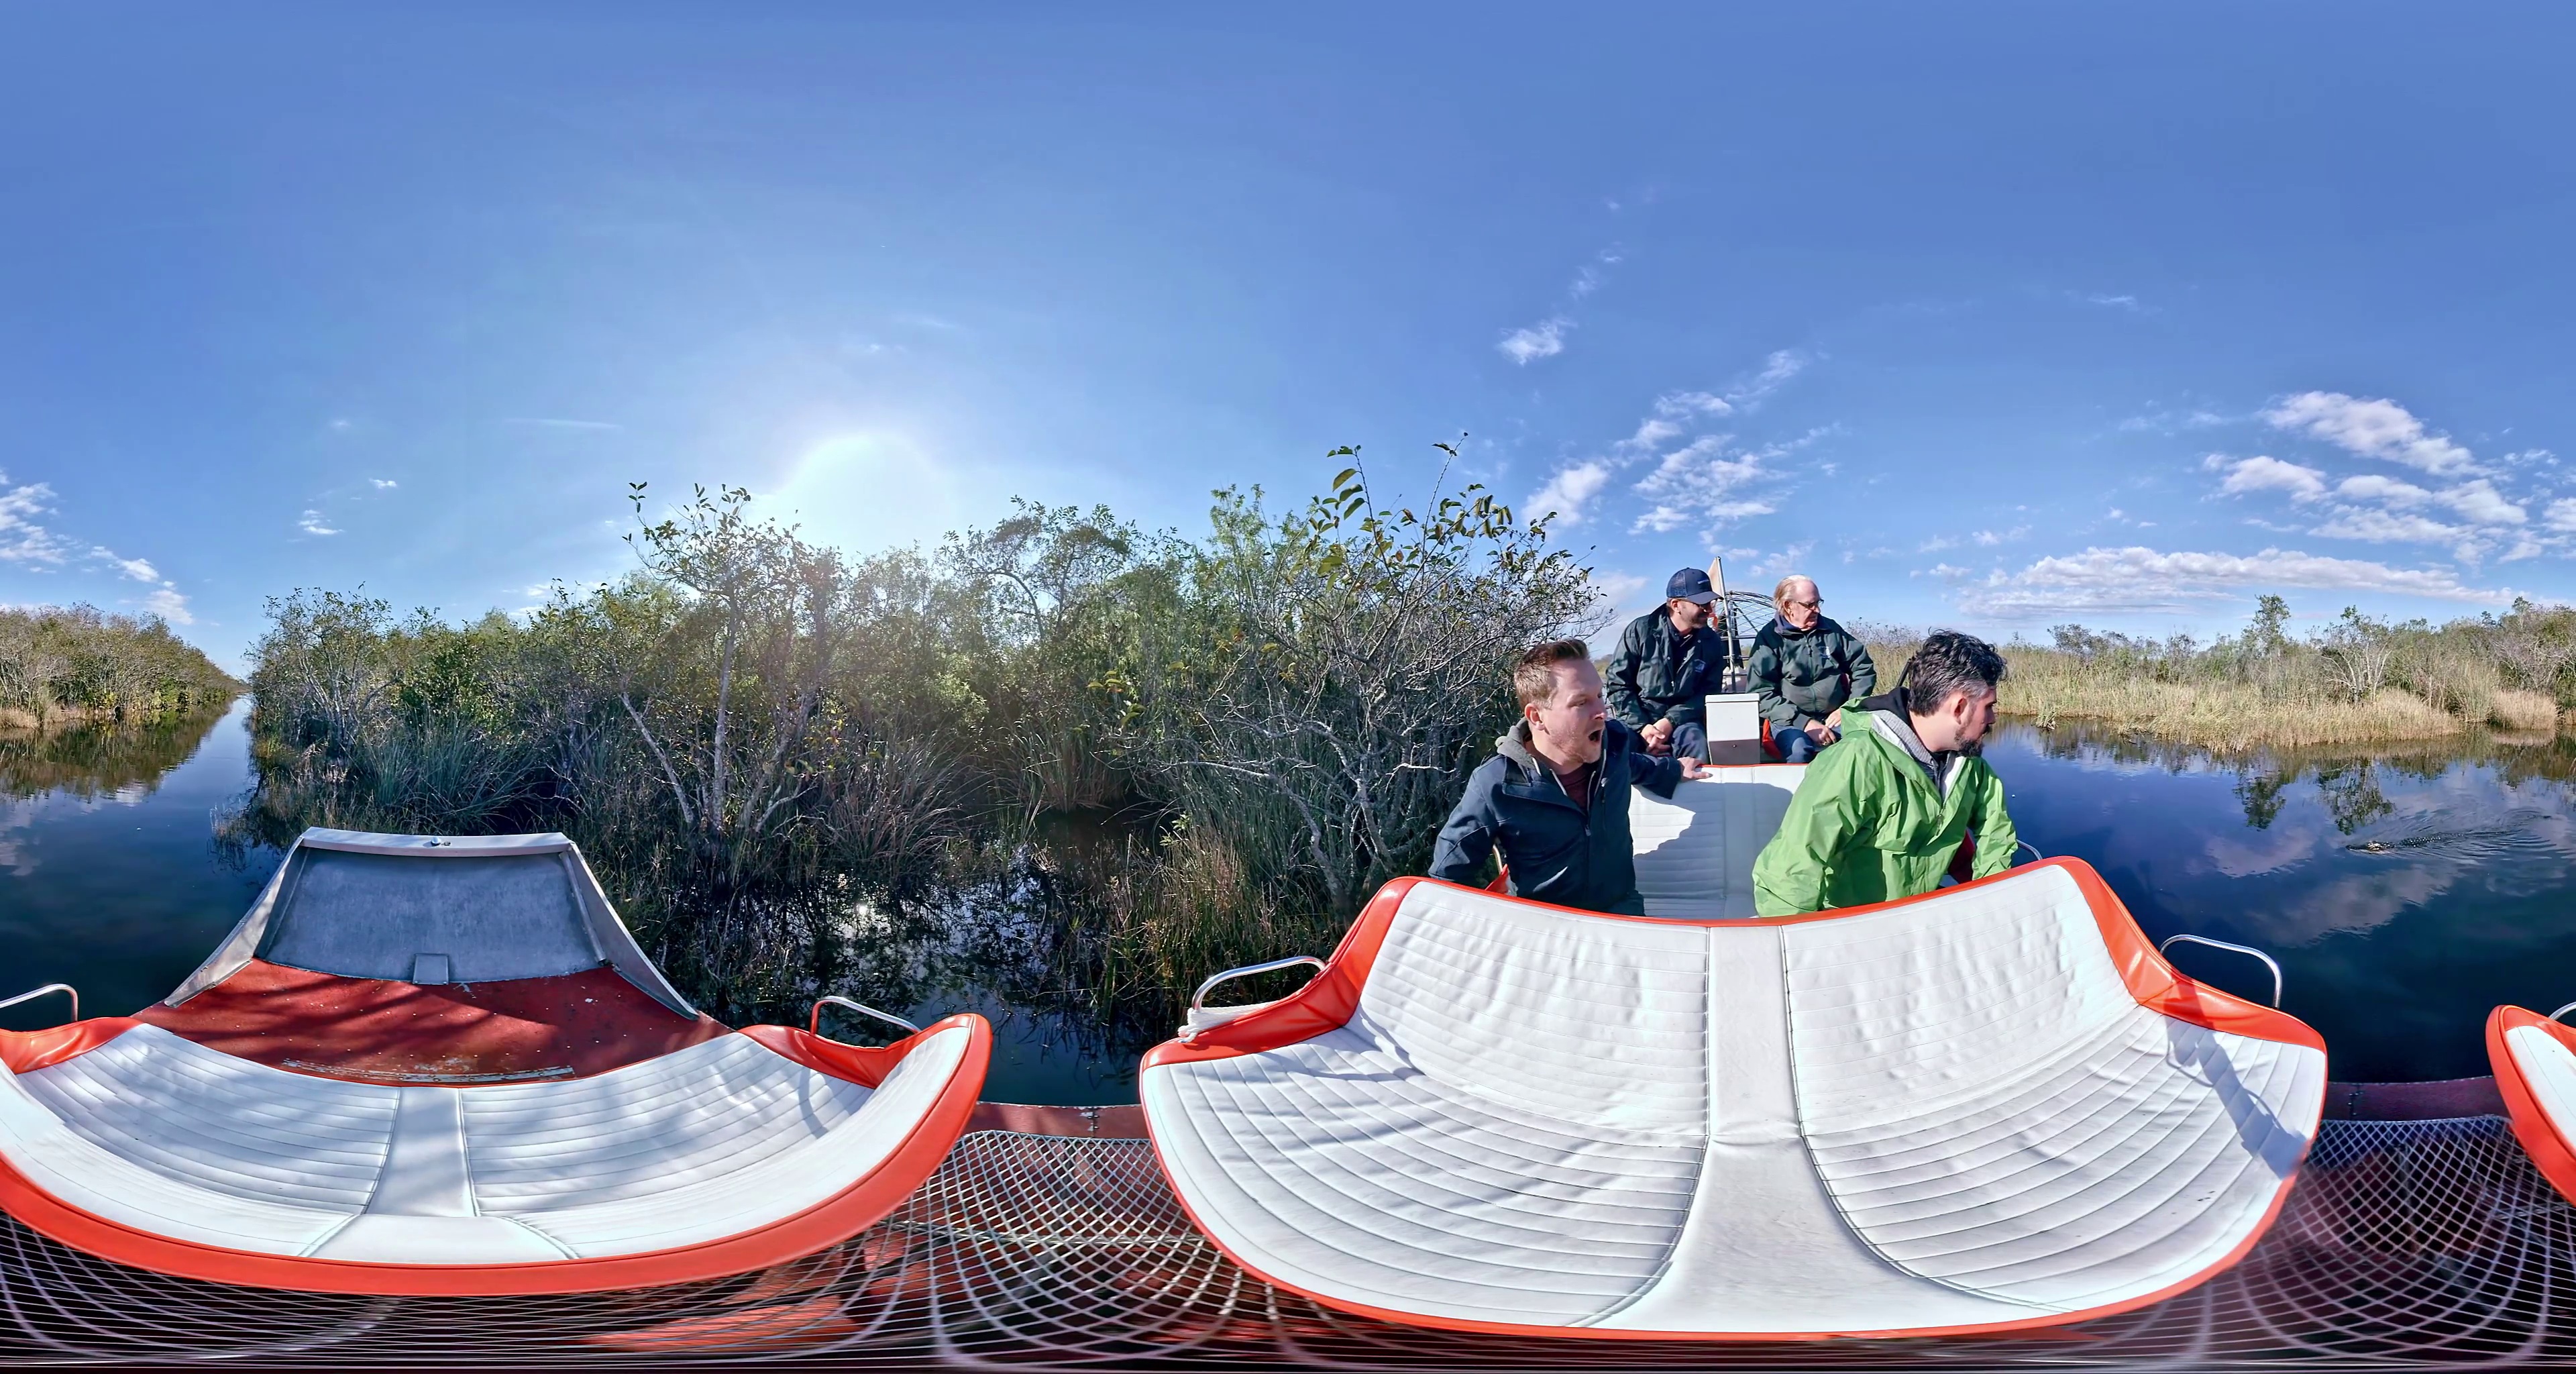
Referred object: The person with their mouth open

Referred object: slightly to the right, there is a white bench seat with orange trim

Referred object: the seat opposite the group of people